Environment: lab
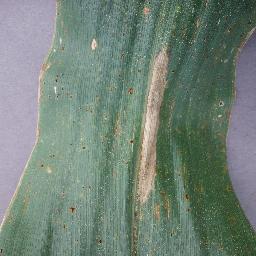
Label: northern_corn_leaf_blight